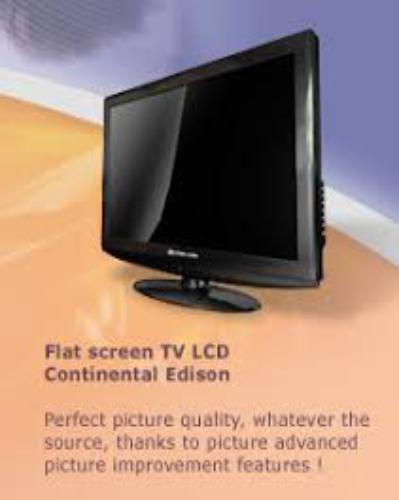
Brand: continental edison
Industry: Electronic